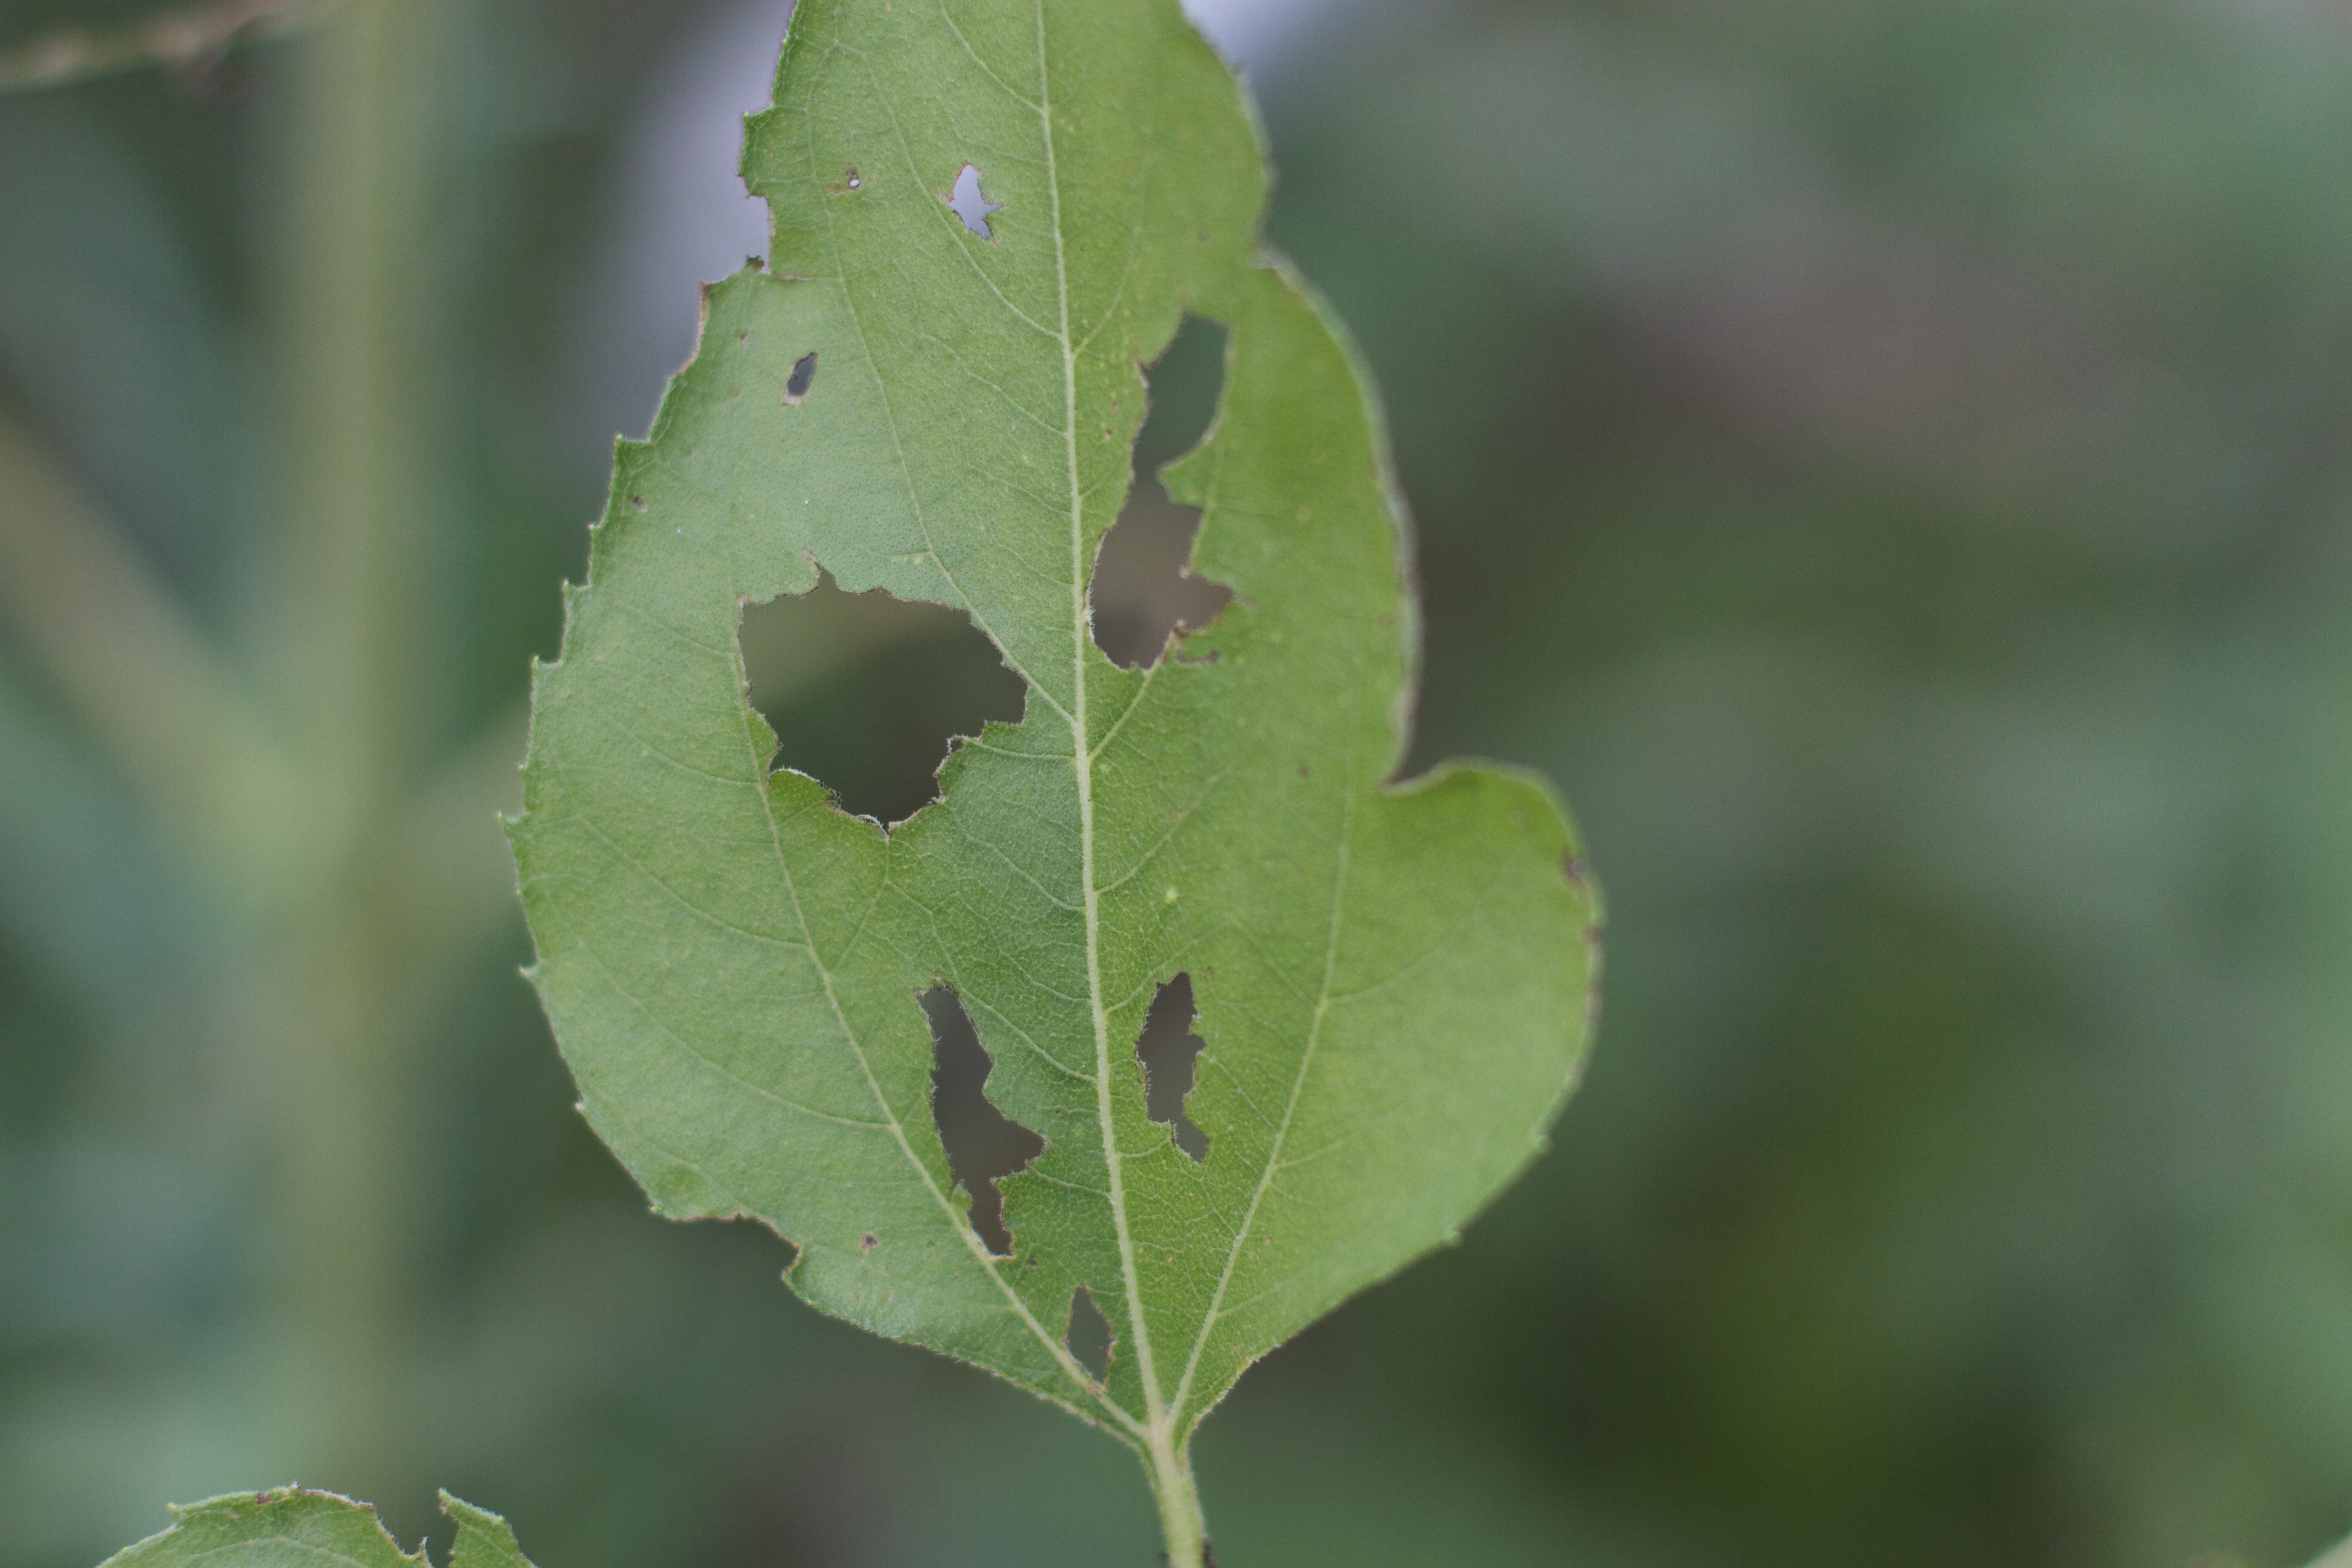
tree, nature, plant, leaf, flower, green, produce, botany, flora, wildflower, close up, shrub, macro photography, flowering plant, annual plant, plant stem, land plant